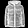
Label: Coat